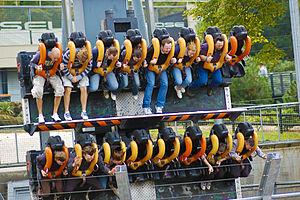
Oblivion , montagnes russes à Alton Towers
Oblivion est un parcours de montagnes russes en métal du parc Alton Towers, situé à Alton, dans le comté anglais du Staffordshire, au Royaume-Uni. C'est une machine plongeante développée par le constructeur suisse Bolliger & Mabillard. Ouverte le 14 mars 1998, c'est la première attraction de ce type au monde.